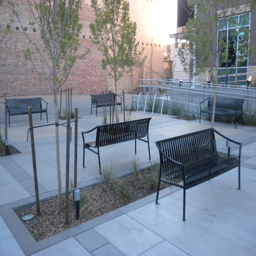
a rather unsuccessful arrangement of benches in front